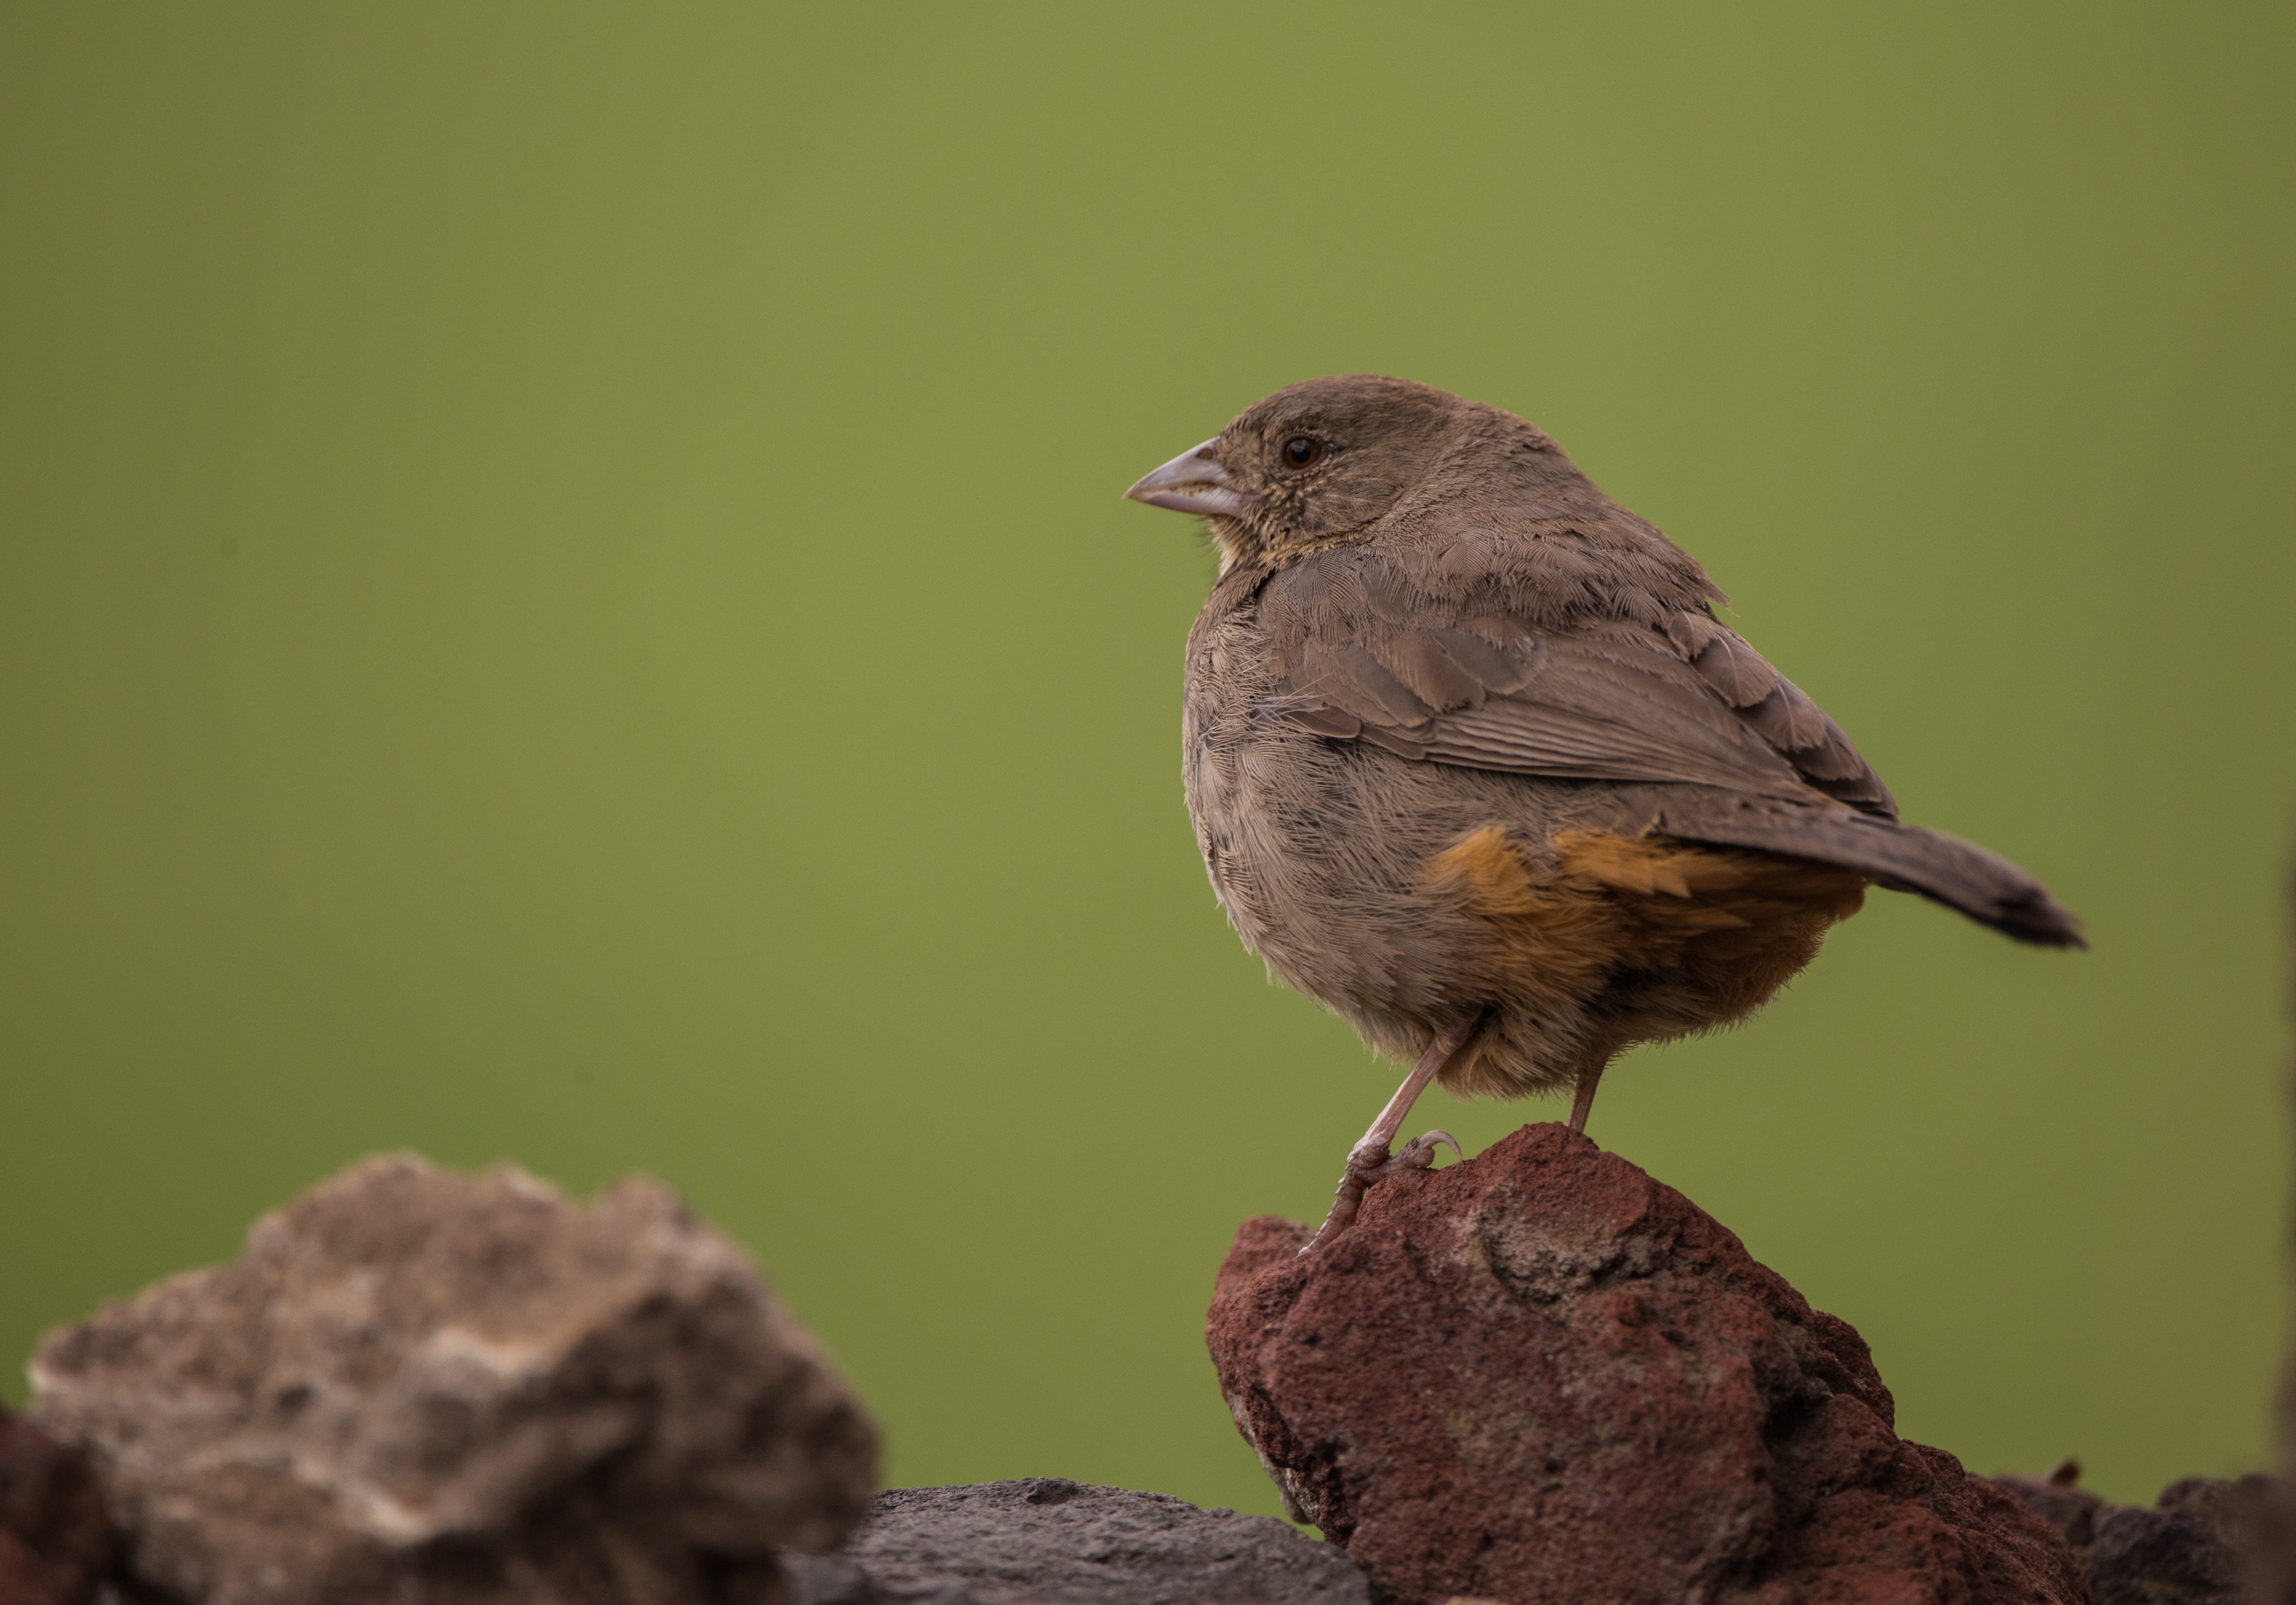
bird, vertebrate, beak, junco, finch, emberizidae, sparrow, perching bird, house sparrow, songbird, wildlife, adaptation, wren, lark, branch, house finch, feather, twig, ortolan bunting